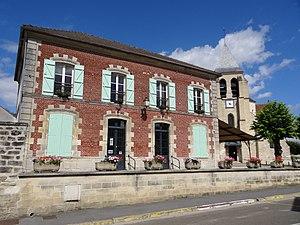
Ancienne mairie-école et église, RD 92.
L'église Saint-Jean-Baptiste est une église catholique paroissiale située à Crouy-en-Thelle, dans le département de l'Oise, en France. Elle se présente comme un édifice essentiellement gothique flamboyant, dont le plan rectangulaire à trois vaisseaux, avec un clocher-porche précédant la nef, masque une réalité beaucoup plus complexe. Le chœur est en effet d'origine roman, et conserve deux voûtes d'ogives des années 1130 / 1140 qui comptent parmi les plus anciennes du département. Dans le vaisseau nord, les trois dernières voûtes sont de style gothique rayonnant. Si ces éléments, ainsi que les réseaux flamboyants de la plupart des fenêtres, sont d'un intérêt incontestable, la reprise en sous-œuvre de la plupart des grandes arcades sans égards pour l'esthétique de l'espace intérieur, et l'installation de voûtes d'ogives factices et de clés de voûte néo-gothiques au XIIᵉ siècle, n'ont pas valu à l'église Saint-Jean-Baptiste un classement aux monuments historiques à ce jour. Néanmoins, les élévations extérieures sont aujourd'hui restaurées et bien mises en valeur.